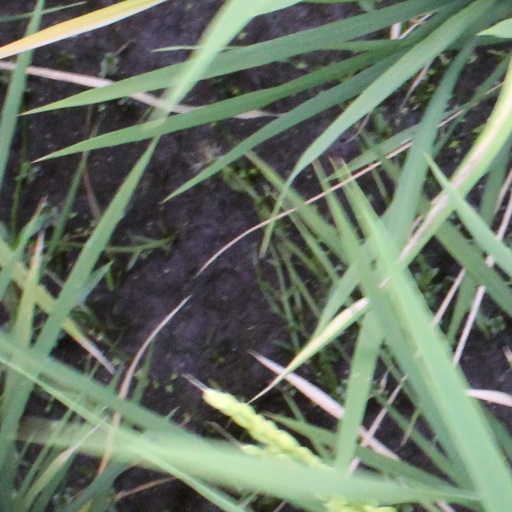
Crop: rice